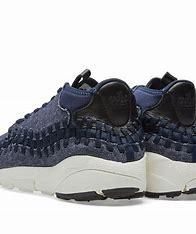
Brand: Nike
Model: Air Footscape Woven Chukka